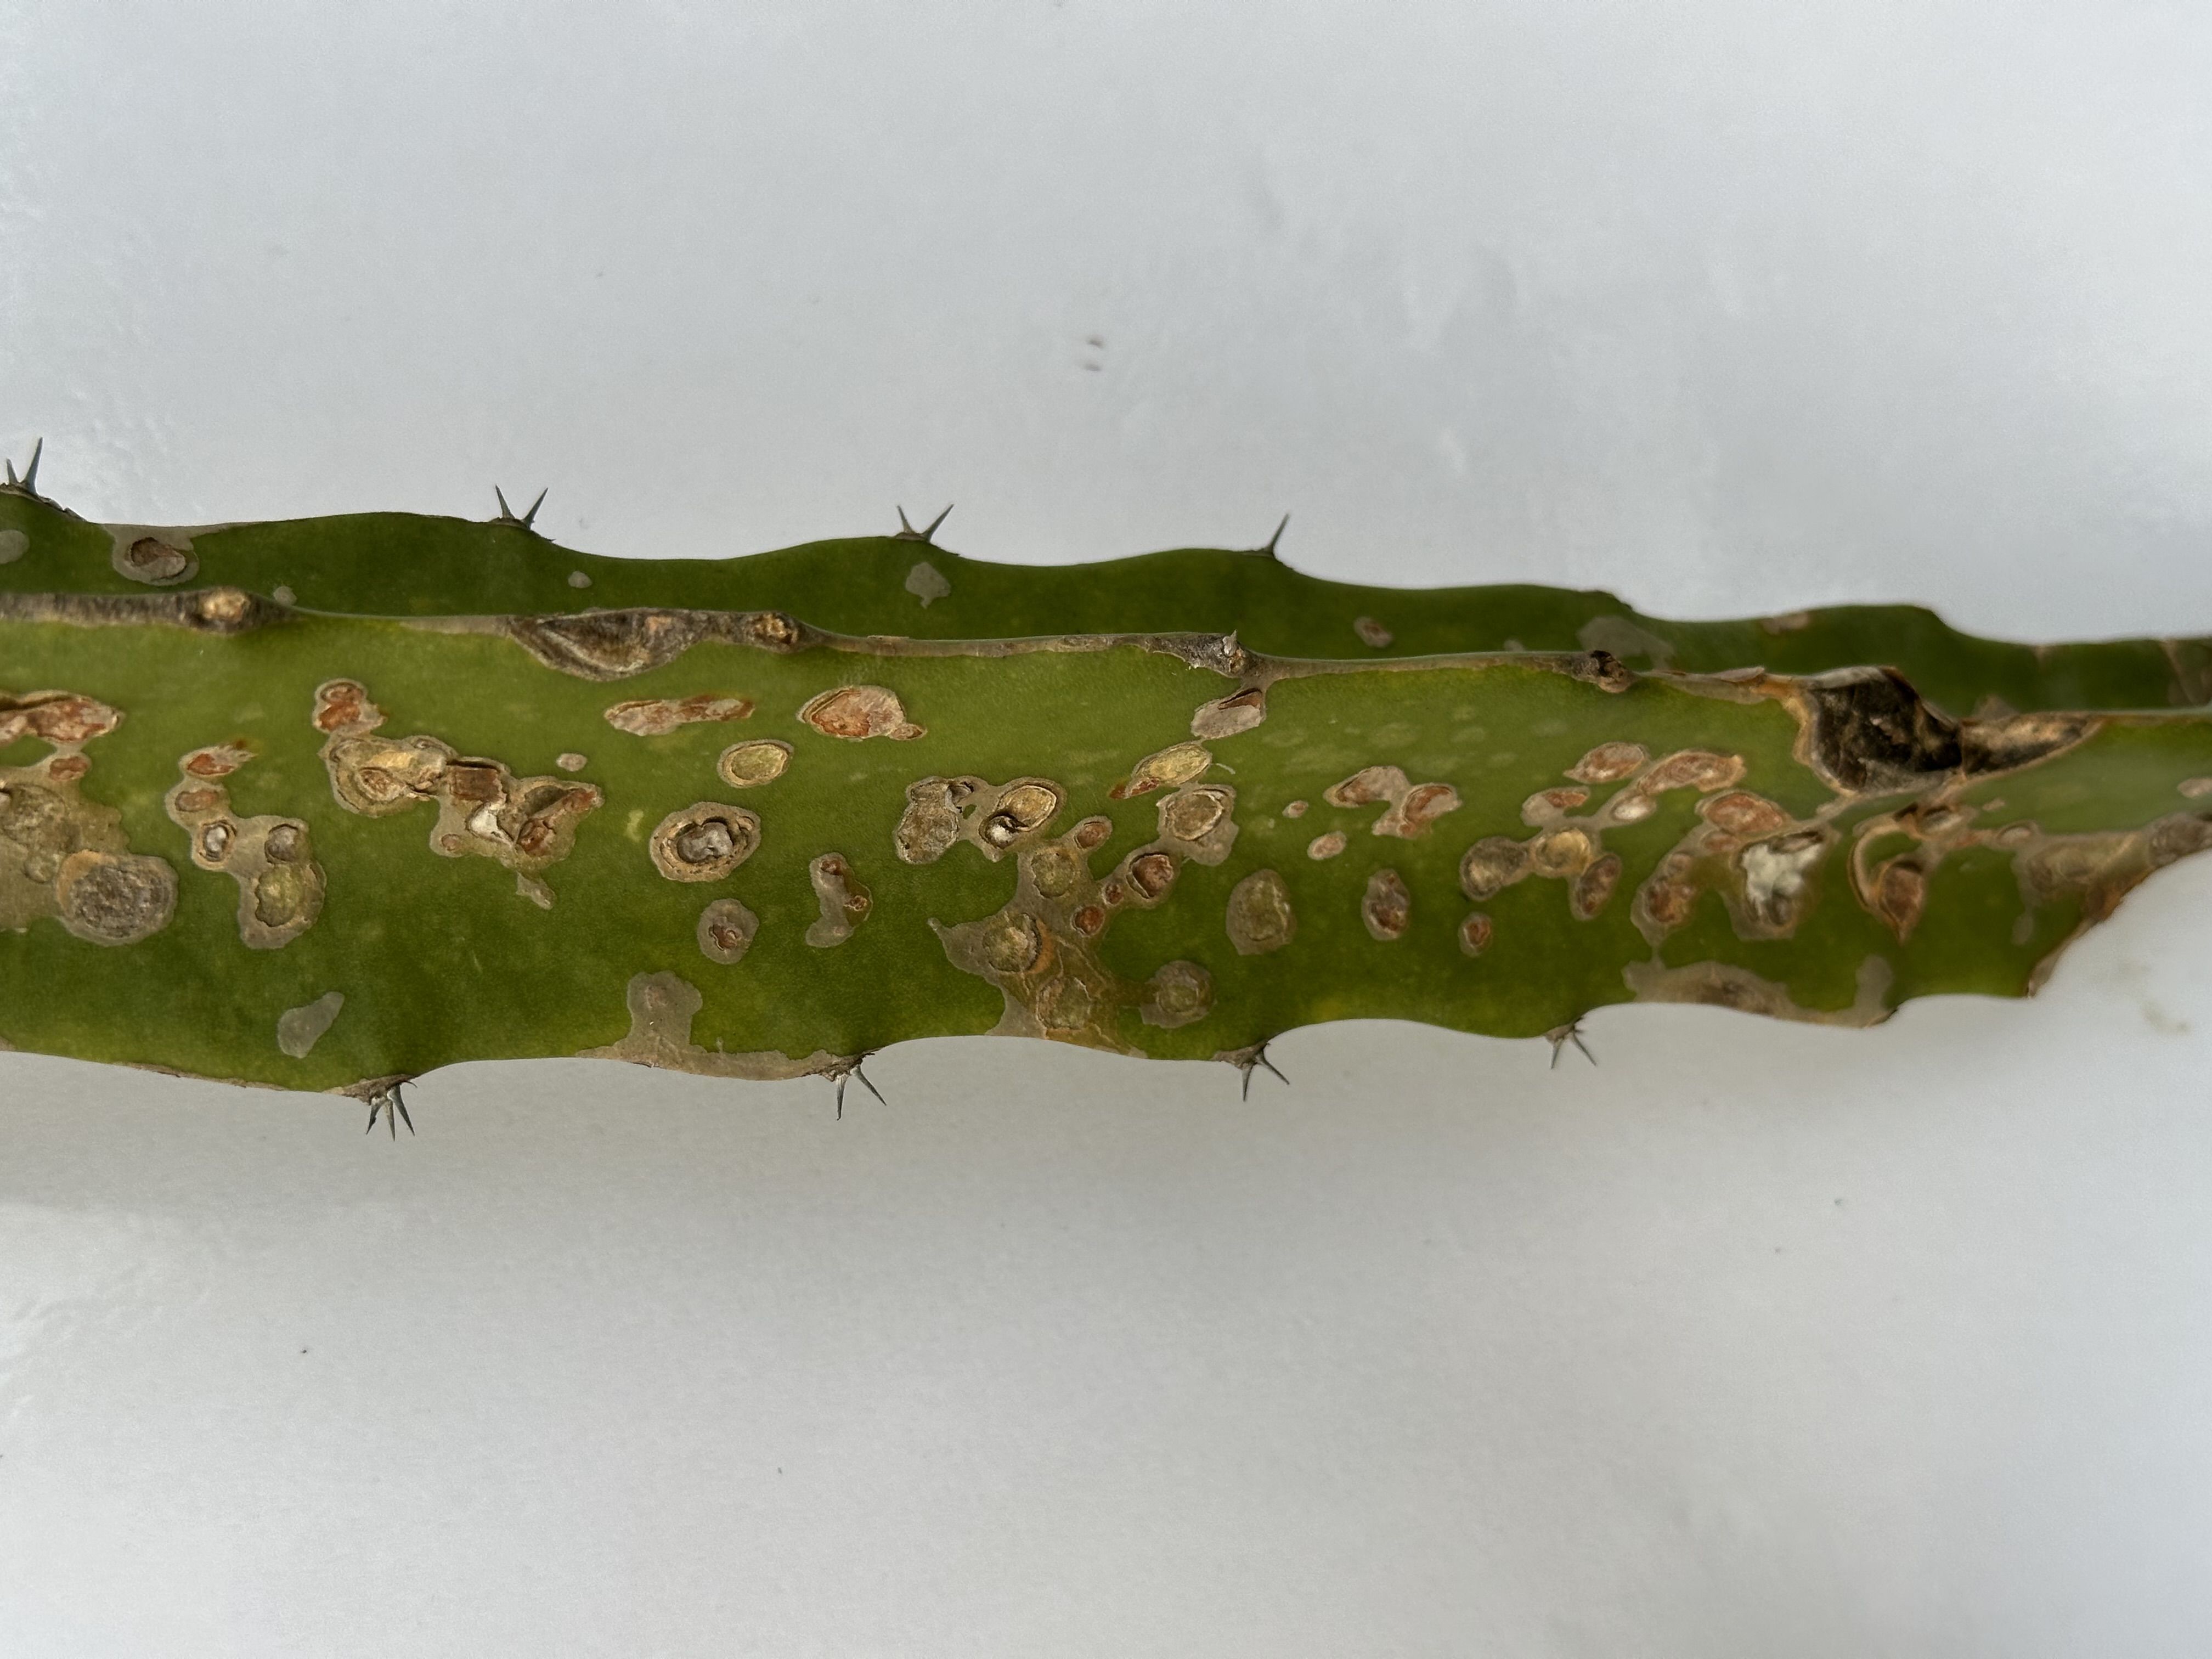
Label: Bad leaf